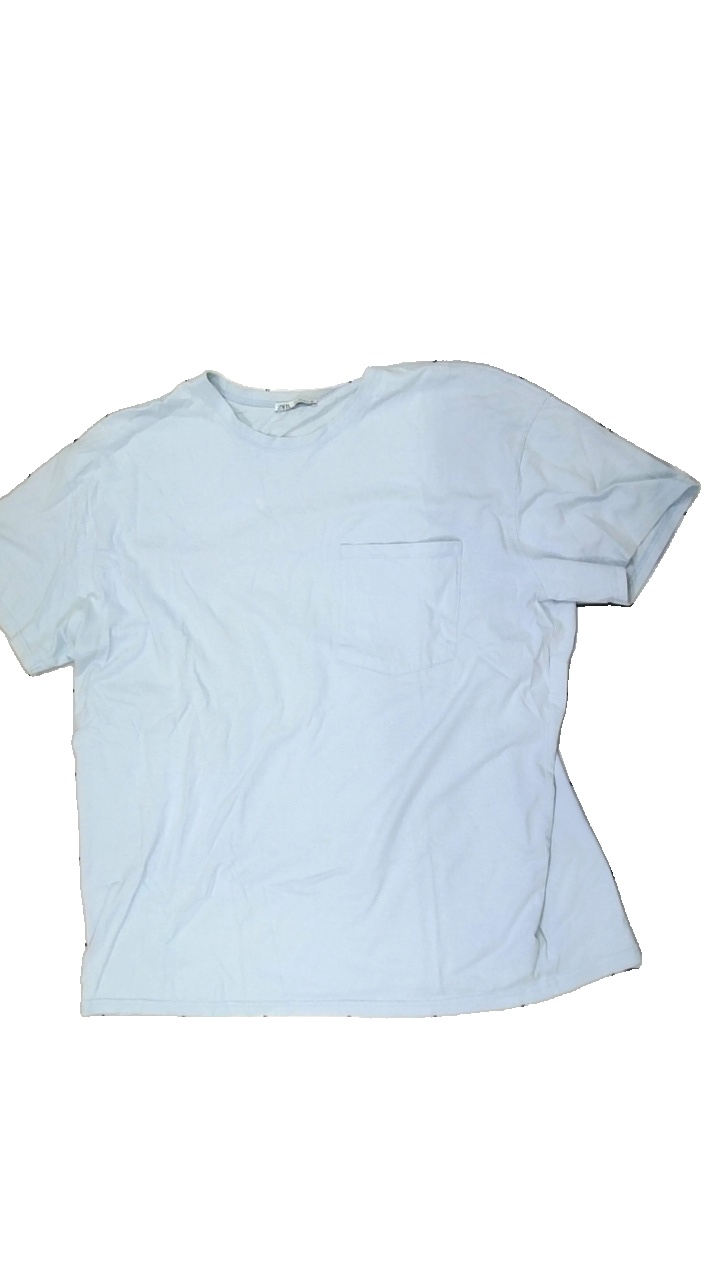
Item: T-shirt (Ladies)
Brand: Zara
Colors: Blue
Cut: C-collar, Loose
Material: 100% Cotton
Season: All
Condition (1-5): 2
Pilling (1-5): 5
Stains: Major
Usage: Recycle
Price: <50